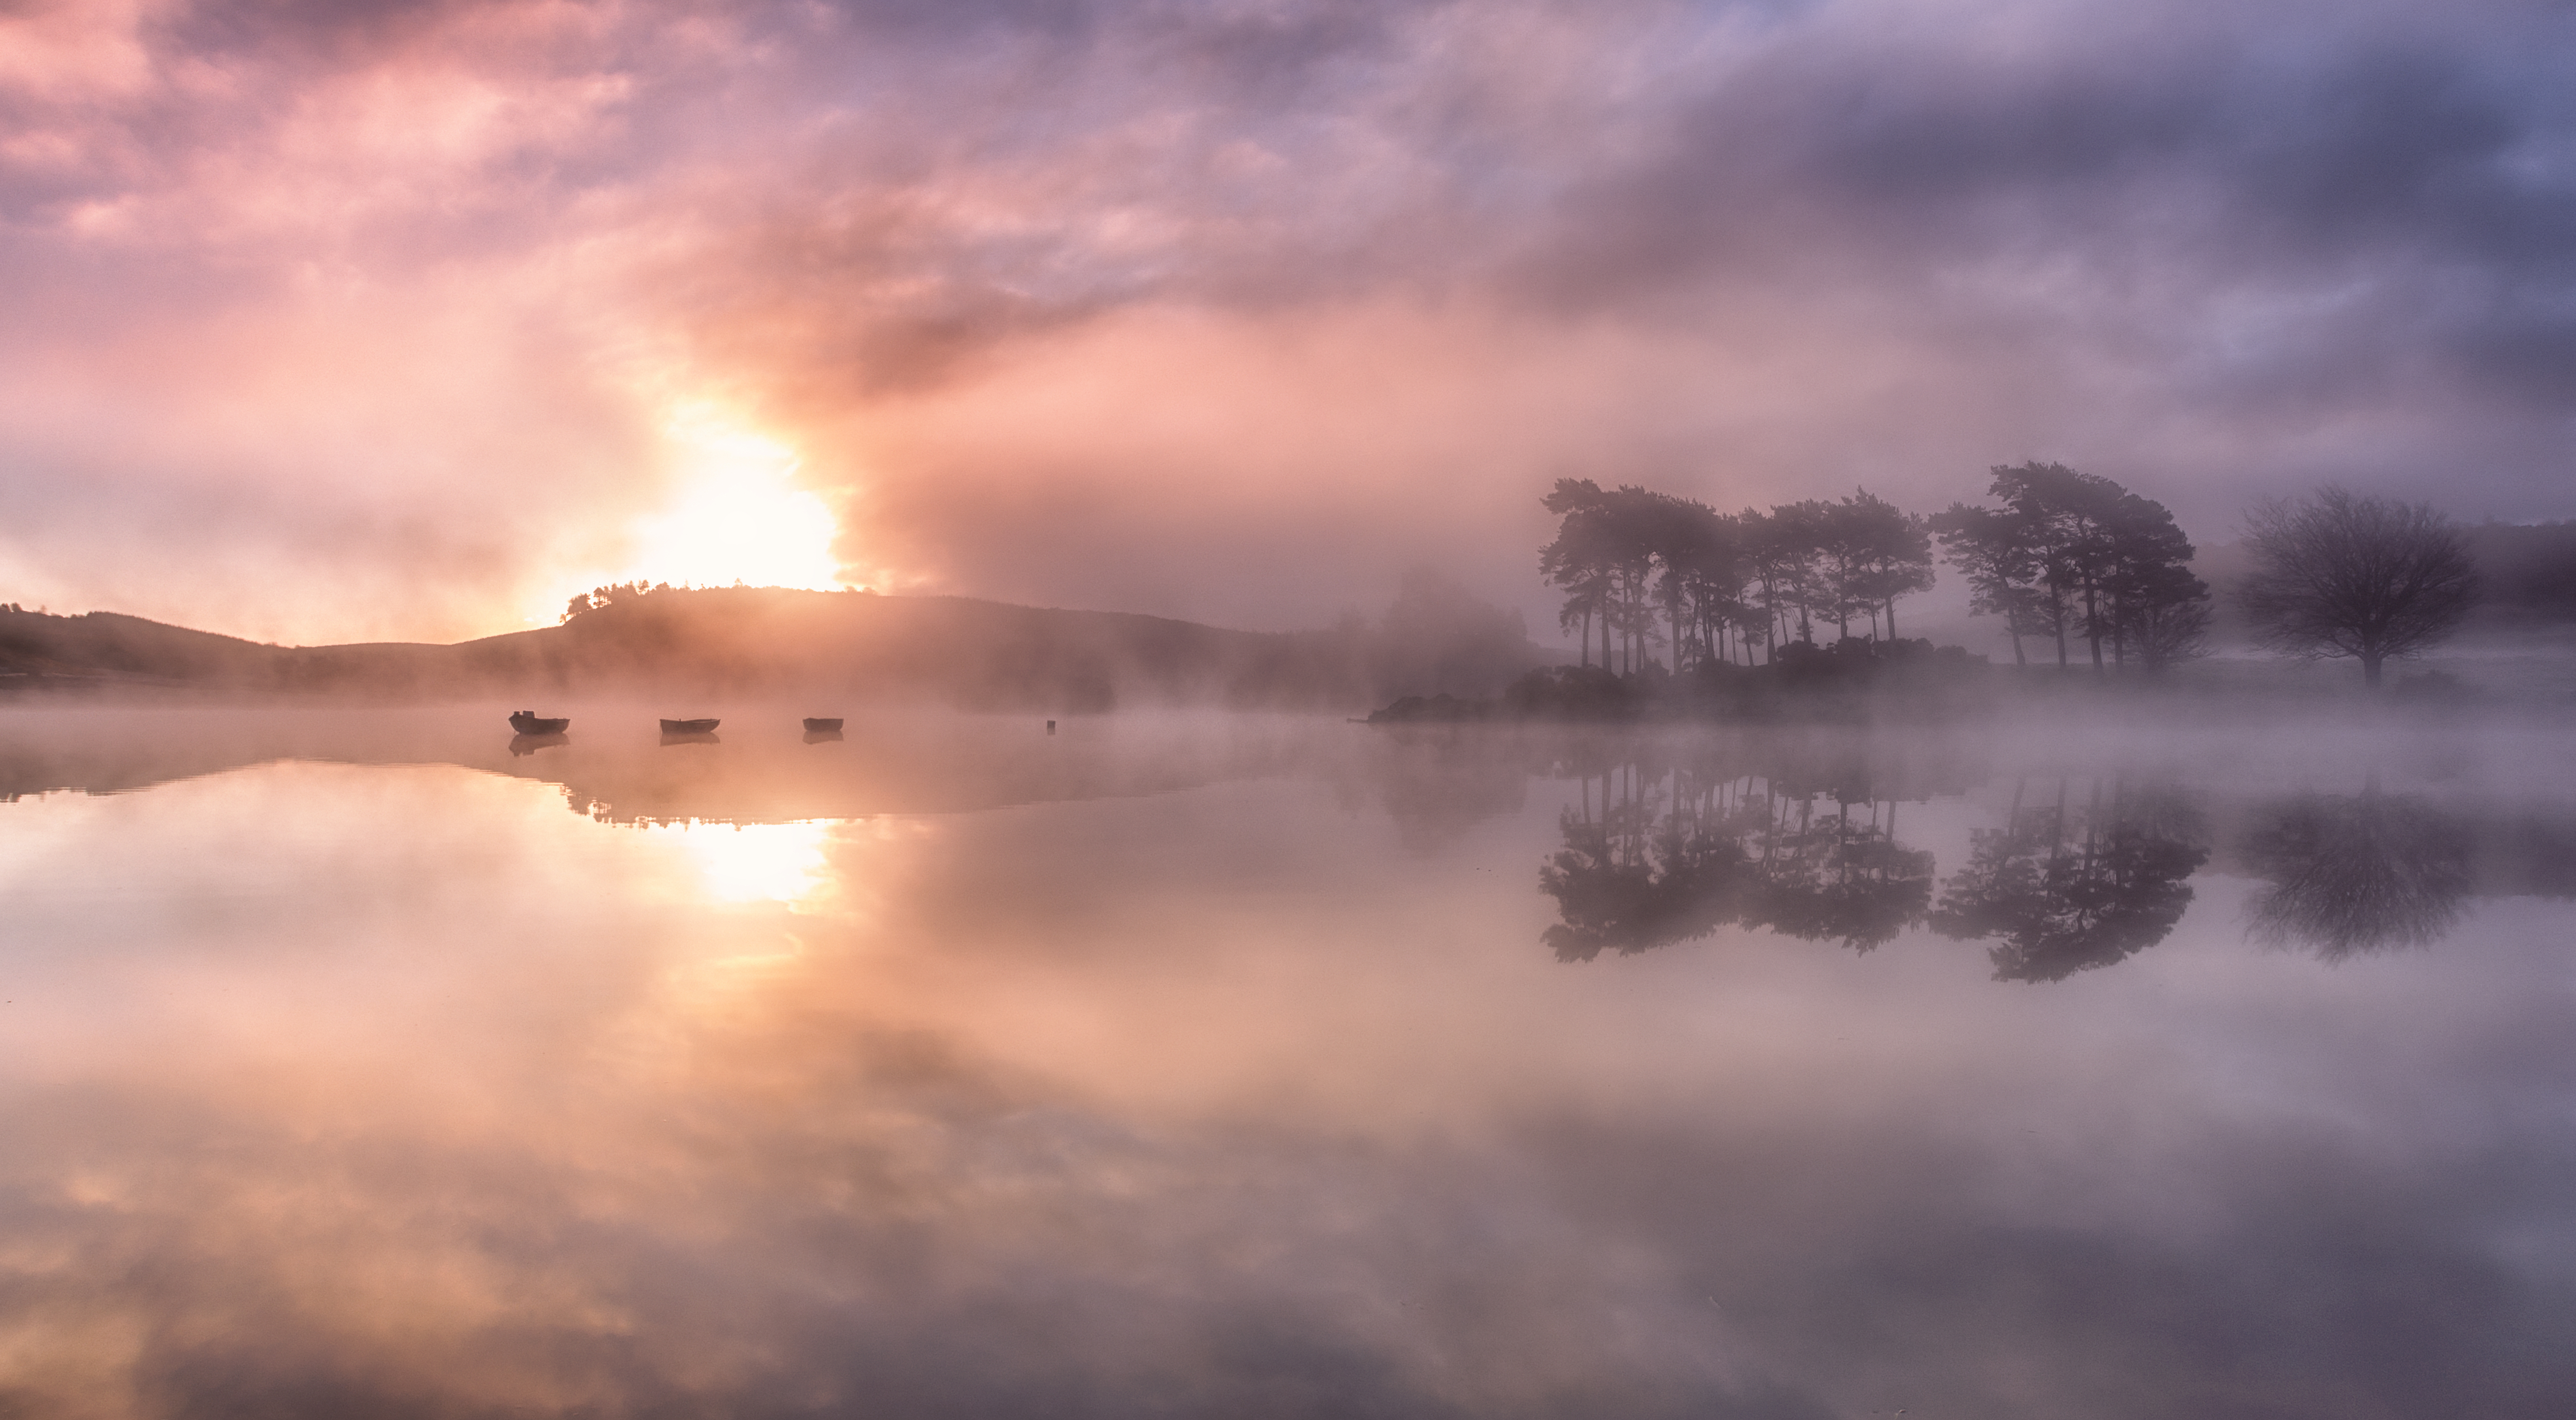
landscape, nature, cloud, sky, sun, fog, sunrise, sunset, mist, sunlight, morning, dawn, atmosphere, dusk, evening, reflection, weather, scotland, morningmist, renfrewshire, knappsloch, knapps, meteorological phenomenon, atmospheric phenomenon, atmosphere of earth